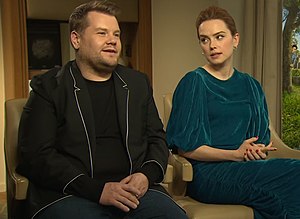
Peter Kanin (film) / Medvirkende
James Corden og Daisy Ridley i samtale om filmen
Peter Kanin er en amerikansk familiefilm instrueret af Brad Peyton fra 2018, efter manuskript af Rob Lieber og Gluck, baseret på historierne om Peter Kanin skrevet af Beatrix Potter.